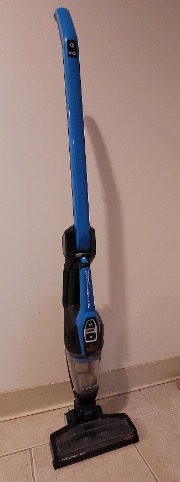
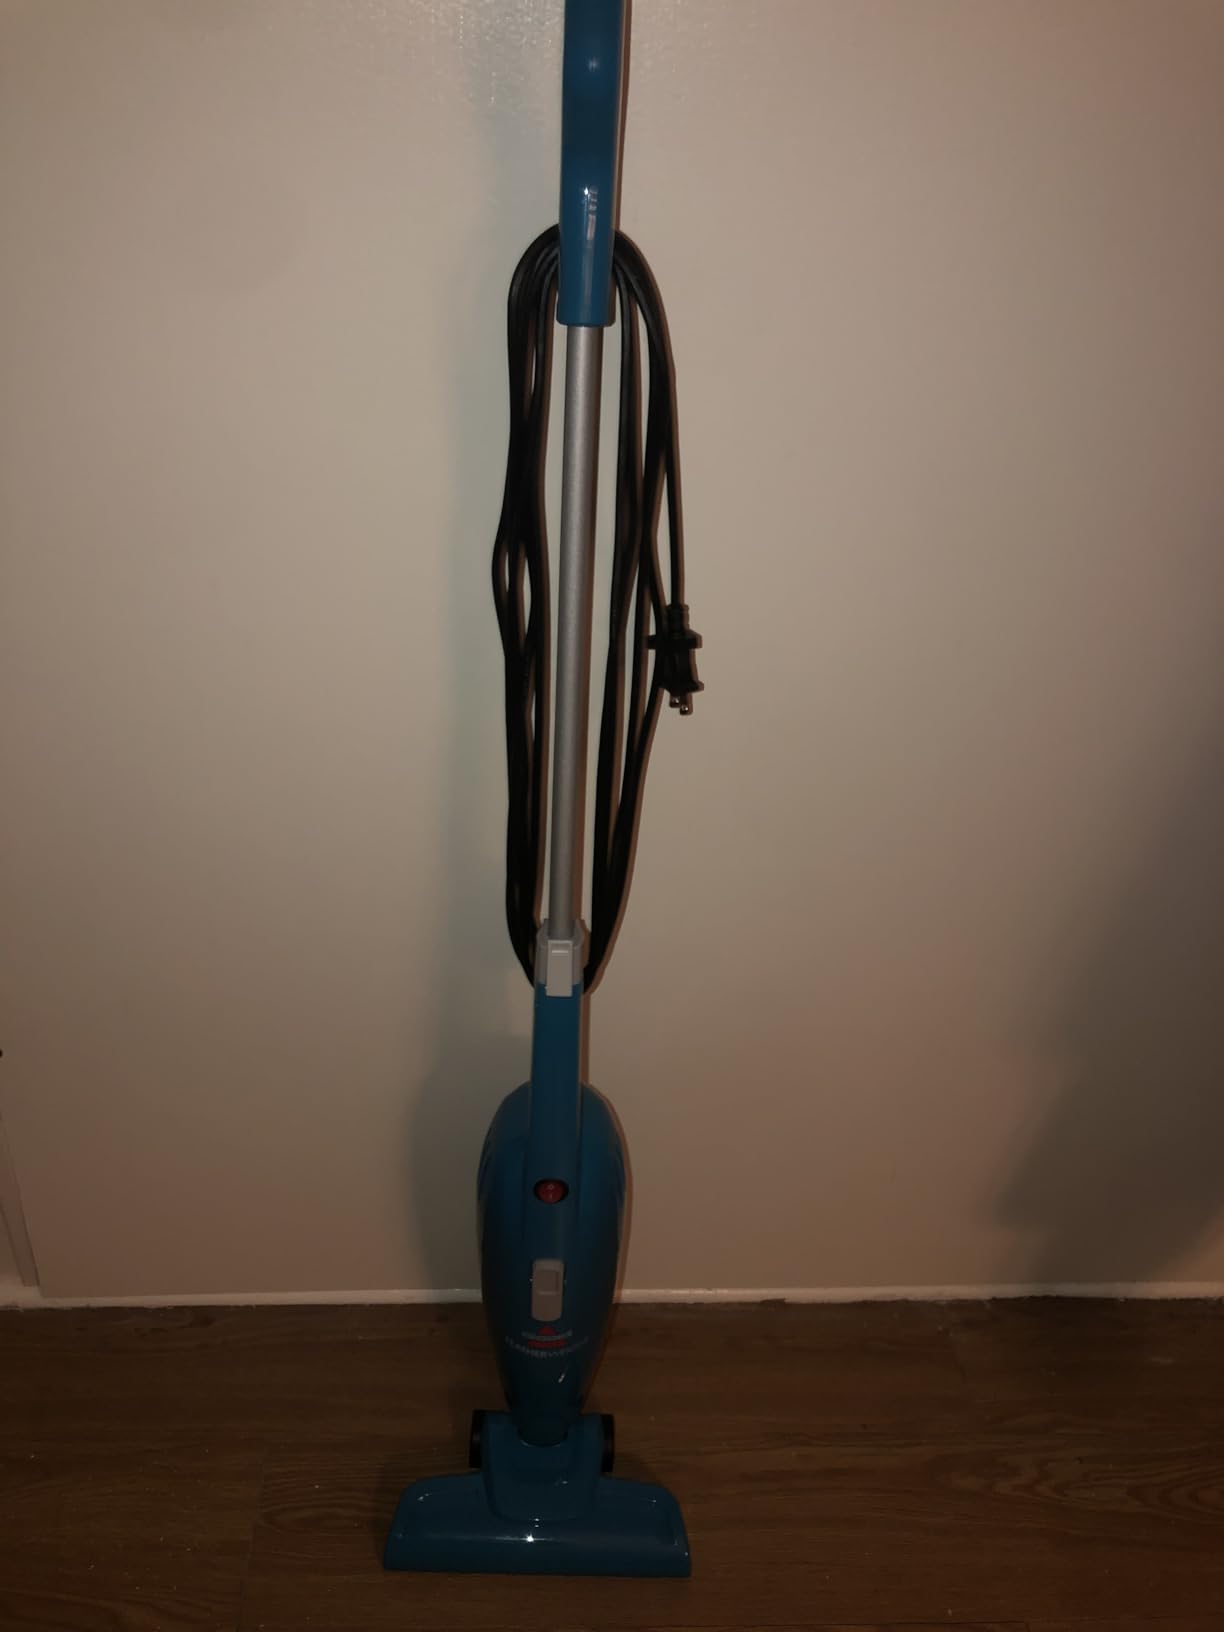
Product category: items_vacuum
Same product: no